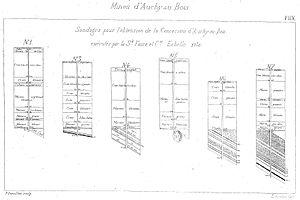
Compagnie des mines d'Auchy-au-Bois.
La Compagnie des mines d'Auchy-au-Bois est une compagnie minière qui a exploité la houille à Lières, Auchy-au-Bois et Ames à l'extrême ouest du bassin minier du Nord-Pas-de-Calais.